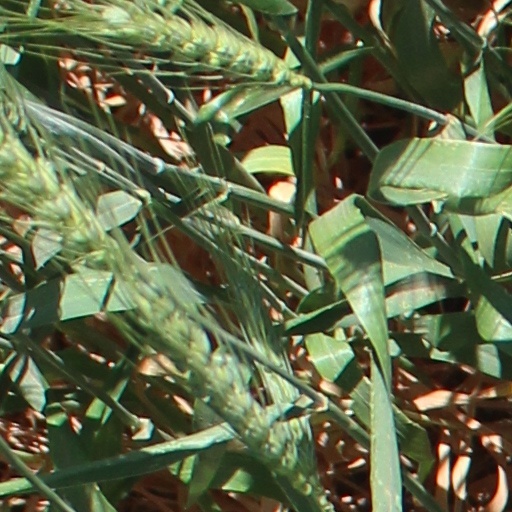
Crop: wheat